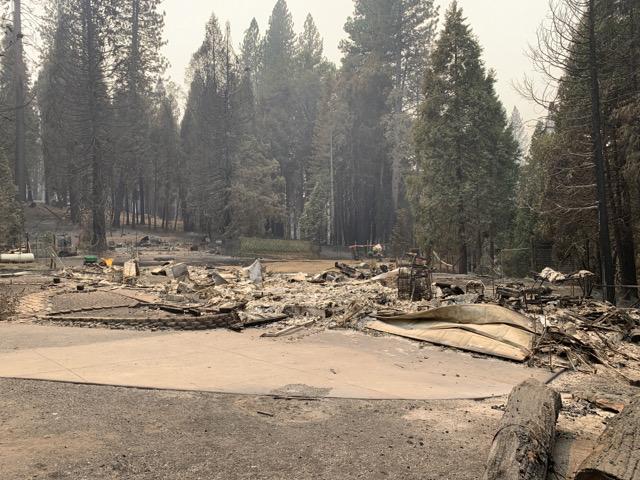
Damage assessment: destroyed